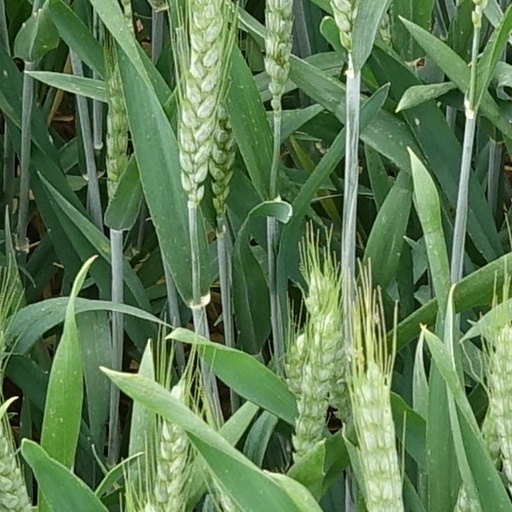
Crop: wheat